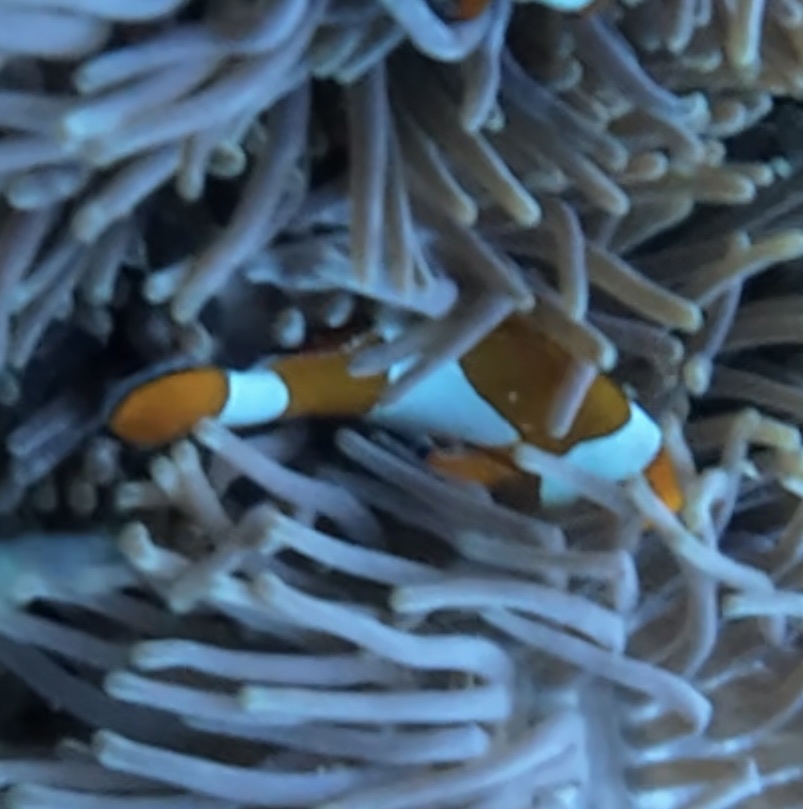
Amphiprion ocellaris (Ocellaris Anemonefish)